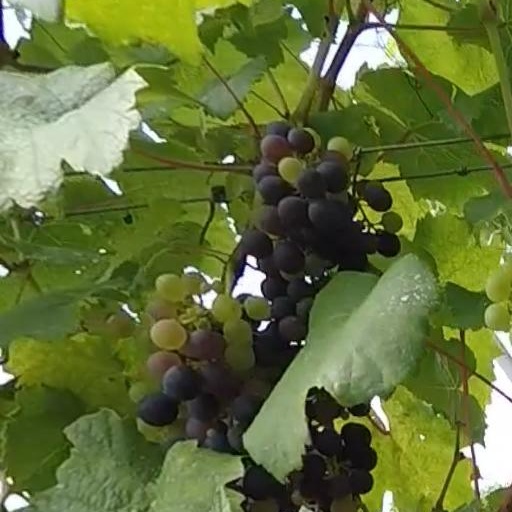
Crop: grape